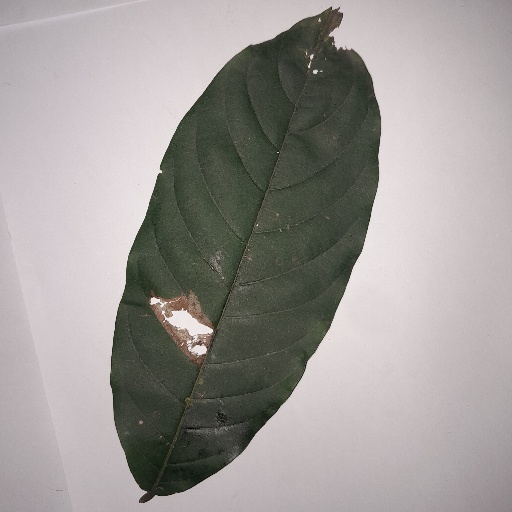
Species: HariTaki
Leaf condition: Bacterial Spot